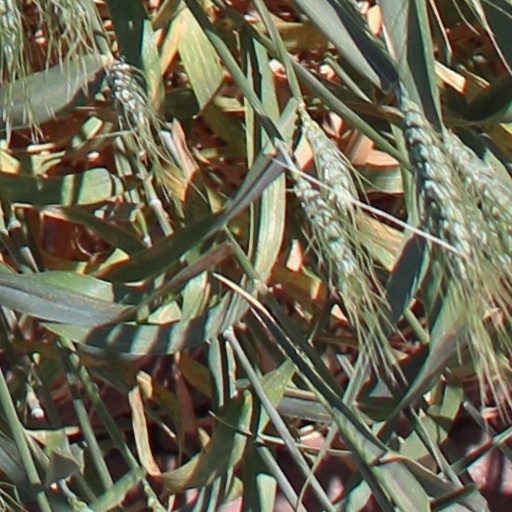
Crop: wheat